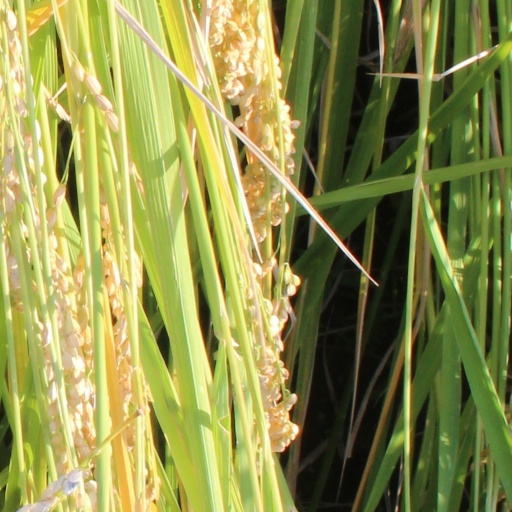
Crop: rice